Karl-Petter Thorwaldsson

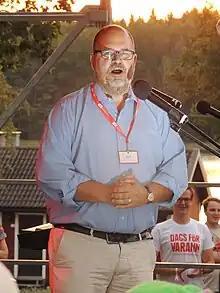

Karl-Petter "Kålle" Thorwaldsson (born 26 December 1964) is a Swedish union leader and politician who has served as Minister for Business, Industry and Innovation since November 2021. He was previously president of the Swedish Trade Union Confederation ( or "LO") from 2012 to 2020.